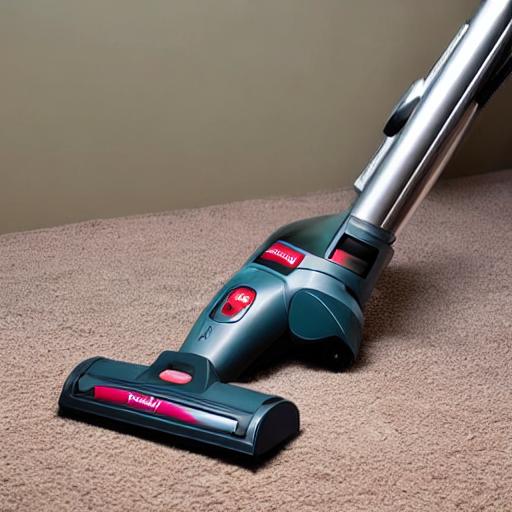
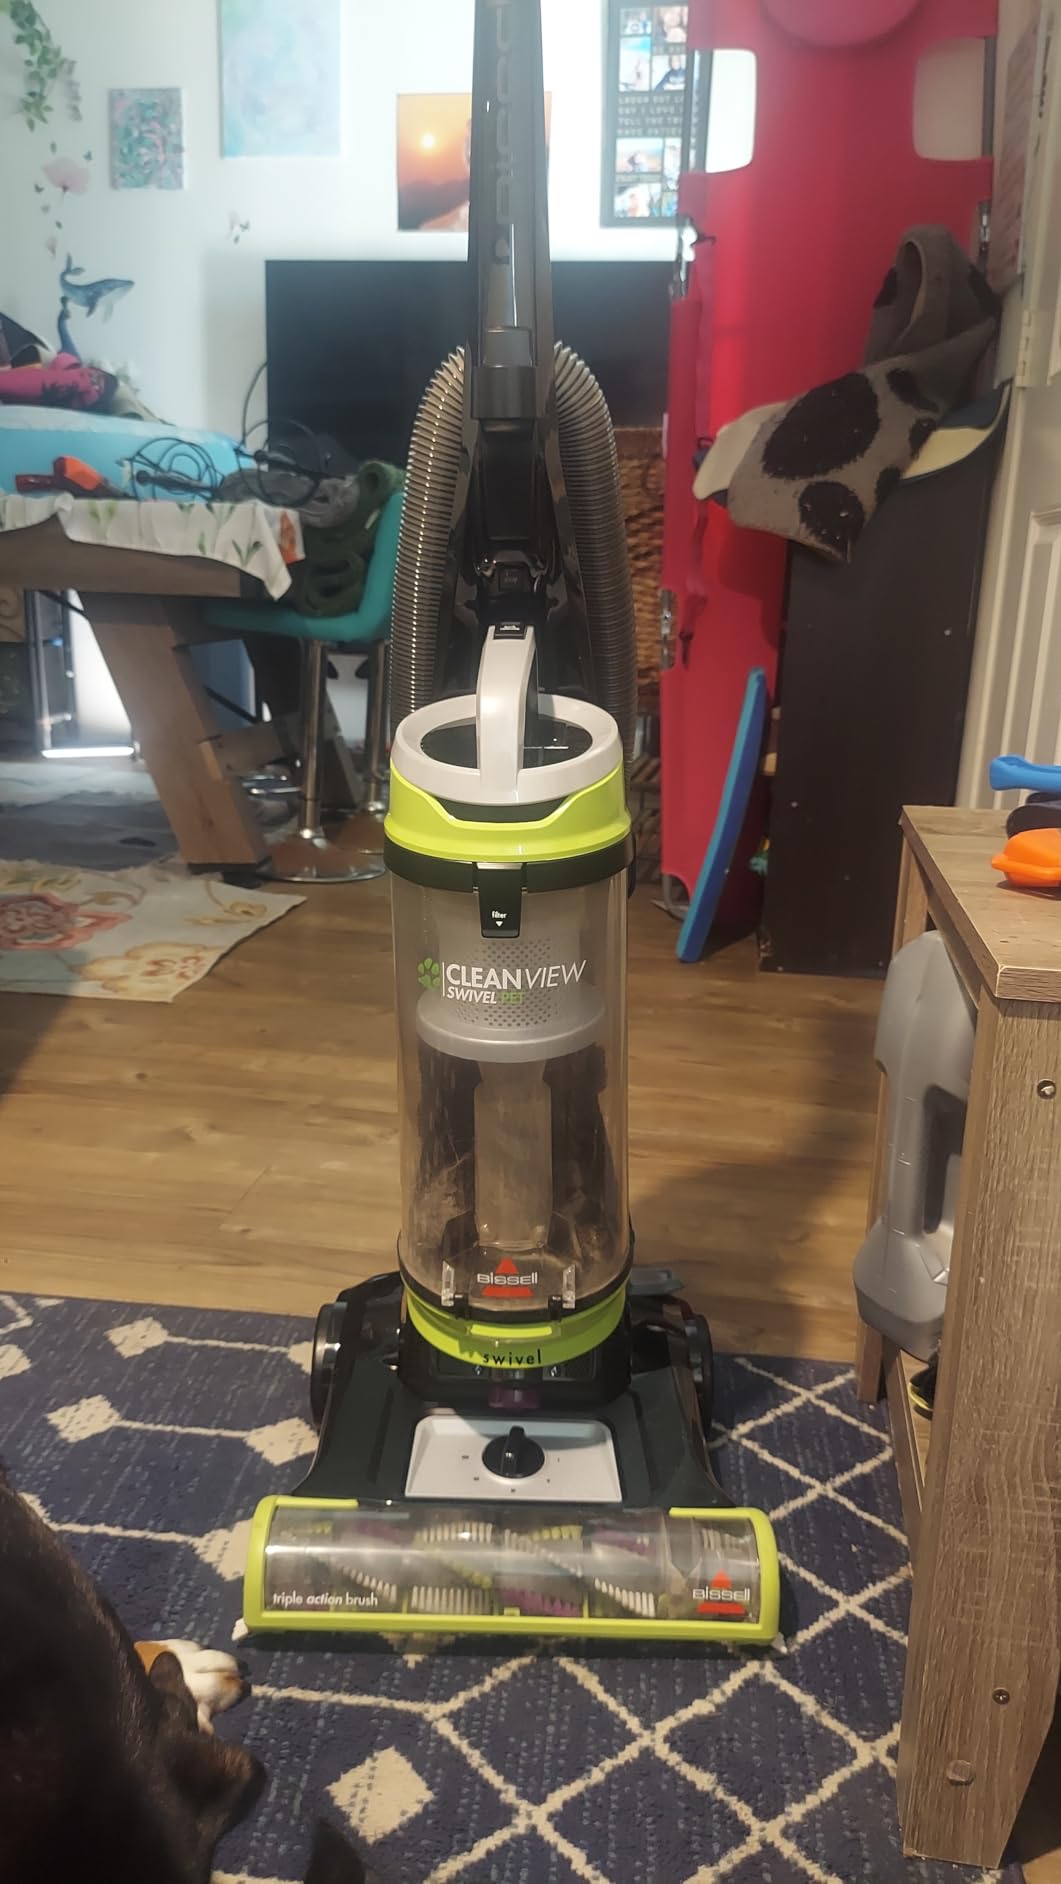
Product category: items_vacuum
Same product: no